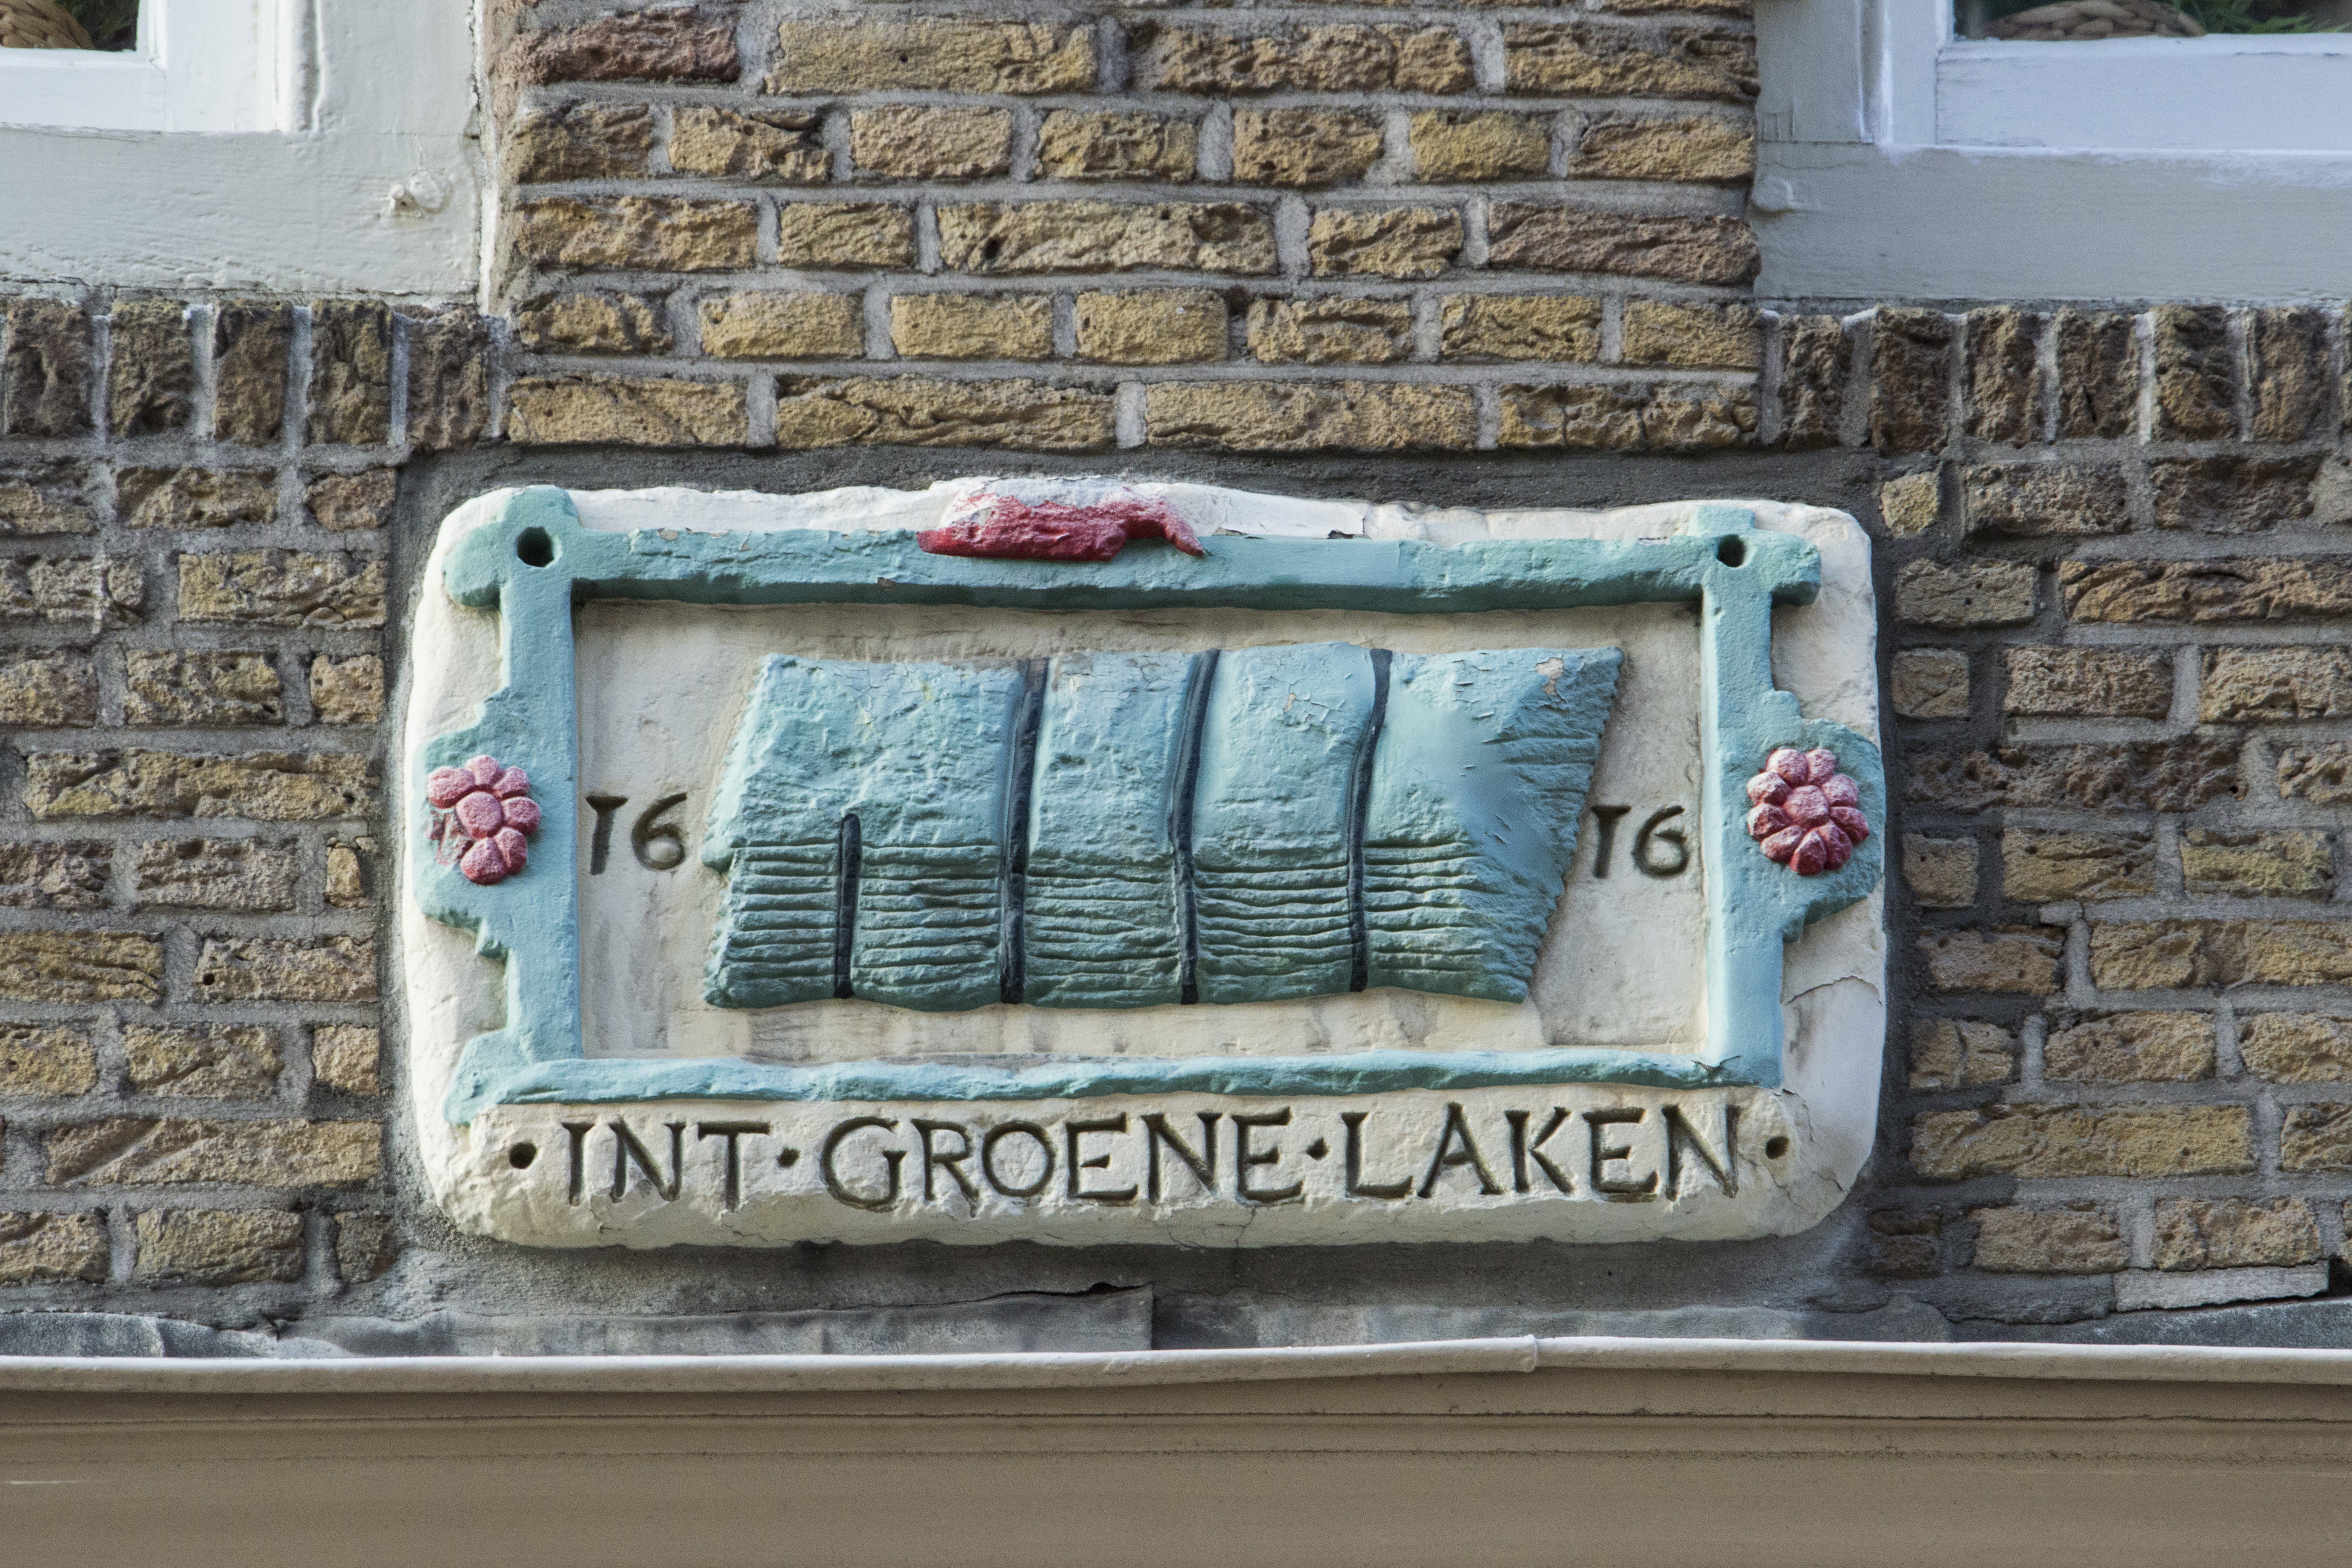
outdoor, architecture, window, van, building, wall, photo, blue, nikon, historic, art, holland, nederland, netherlands, text, dutch, outdoorphotography, picture, photograph, fotos, foto, urbanphotography, geheugen, paulvandevelde, pdvandevelde, padagudaloma, dordrecht, stadsfotografie, nederlandinfotos, historisch, urbanfotografie, stadswandeling, architectuur, pvdvfotografie, pdvandeveldedordrecht, diep, rondjedordt, dedordtevaer, dutchphotography, nederlandsefotografie, dutchphotogaraphy, totallydutch, fotografienederland, hollandsefotografie, fotografieholland, fotosdordrecht, fotosvandordrecht, erfgoedcentrumdiep, gevelsteen, nieuwstraat, facingbrick